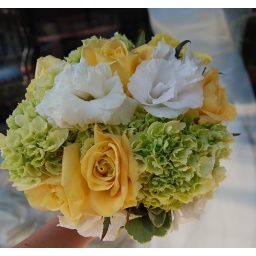
A simple bouquet of roses, lisianthus and hydrangea blooms for a late summer wedding in a crisp yellow theme.